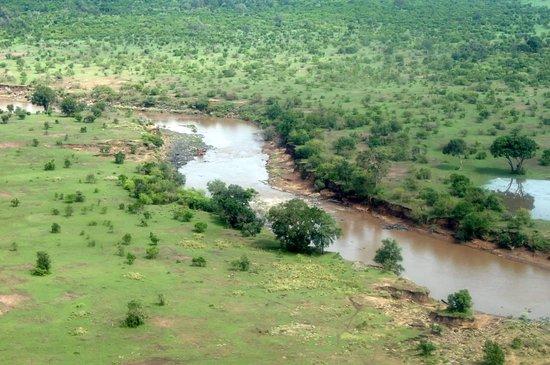
Mandhari mazuri yenye mvuto wa asili wa savana, ikiwa na chanzo cha maji aina ya mto ambacho kinapendezesha mandhari hiyo na kufanya iwe nzuri na kuvutia.